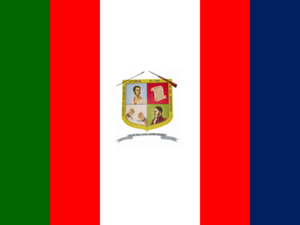
Charalá est une municipalité située dans le département de Santander en Colombie.